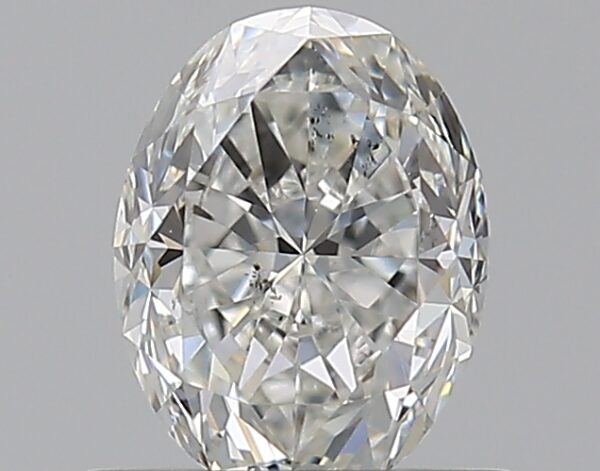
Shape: oval
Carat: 0.7
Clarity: VS2
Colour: G
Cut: FG
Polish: EX
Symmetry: EX
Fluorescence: N
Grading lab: GIA
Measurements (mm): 6.17 x 4.72 x 3.37